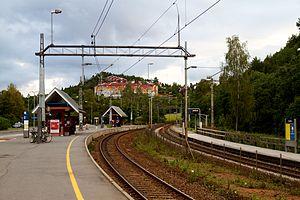
La gare de Hauketo est une gare ferroviaire norvégienne de la ligne d'Østfold, située à Hauketo, quartier de la commune d'Oslo.